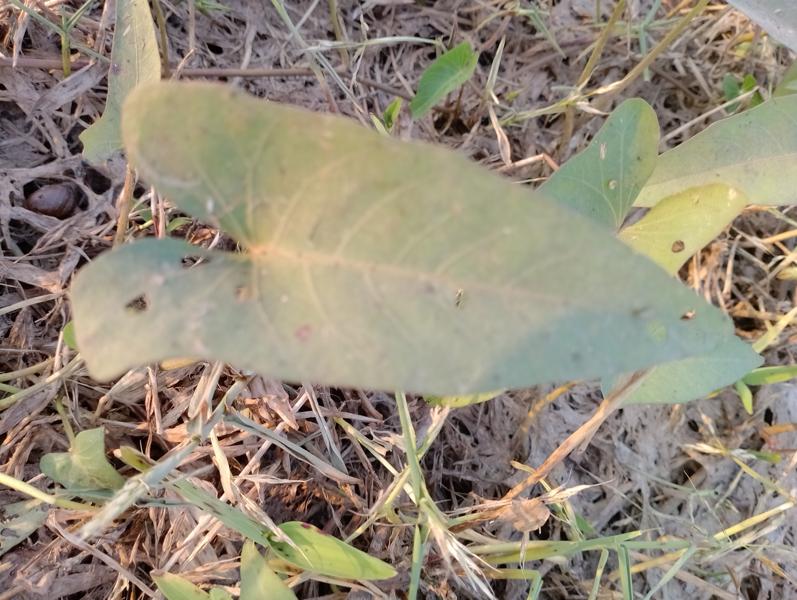
Weed species: Ipomoea aquatic